Neetha Shetty

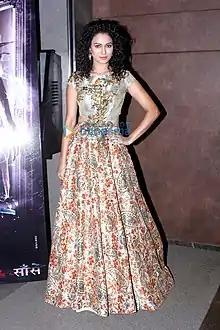
Neetha Shetty in 2016

Neetha Shetty is an Indian television actress. She has starred in the TV series "Ghar Ki Lakshmi Betiyann" as Gauri, one of the Garodia sisters, and " in Kahiin To Hoga" as Dr. Archita.